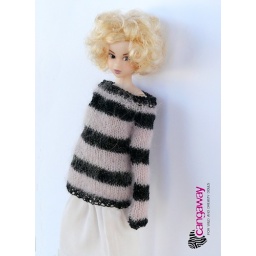
Here modelling a sweater in black linen and very pale pink mohair.